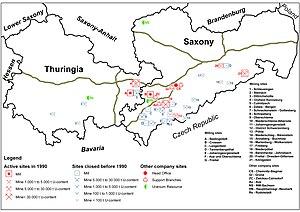
La société Wismut, fondée en 1947 dans ce qui est alors la zone d'occupation soviétique en Allemagne, était chargée d'extraire l'uranium pour l'armement atomique et les centrales nucléaires de l'URSS.